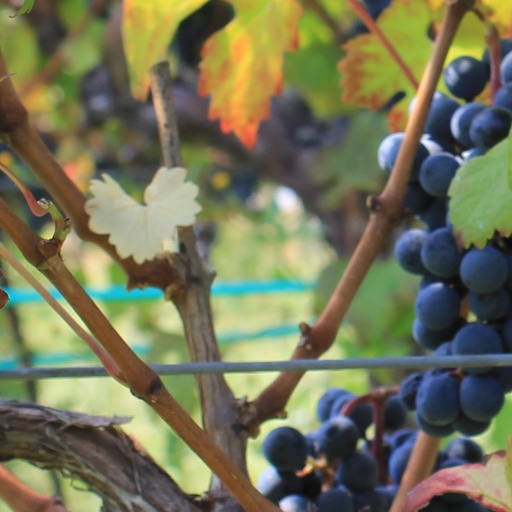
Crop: grape